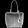
Label: Bag